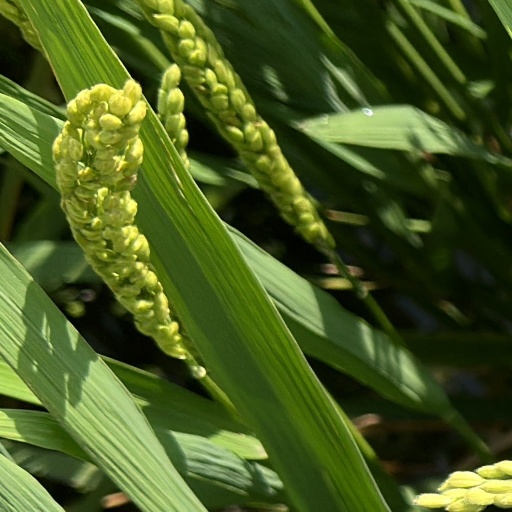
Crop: rice